Atrolysin A

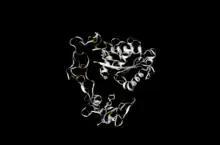
3D rendering of the atrolysin A protein from SWISS-MODEL. The gold bands represent cysteine. The green spheres represent calcium ions at their binding sites, while the purple sphere represents the enzyme's cofactor, zinc, at its binding site.

A significant portion of the protein from position 1-190 consists of alpha-helical structures with two shorted helixes between positions 315-340. There are 39 observed disulfide bonds in the protein, all but one of these disulfide bonds occur between positions 157-409. Research suggests that the RSECD cysteine residue at positions 272-276 must be involved in a disulfide bond for the enzyme to have an inhibitory effect on platelet aggregation.